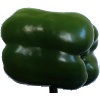
Label: Pepper Green 1